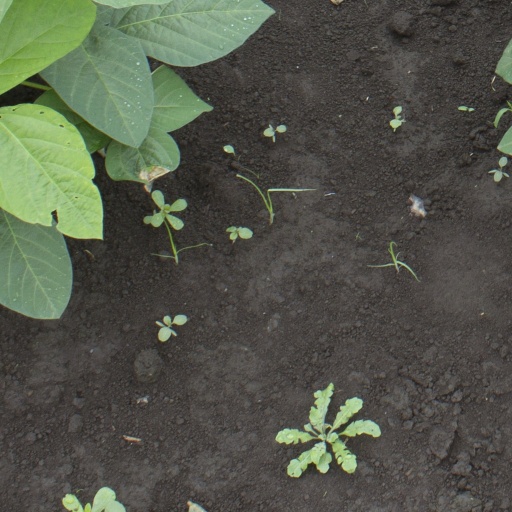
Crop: soybean